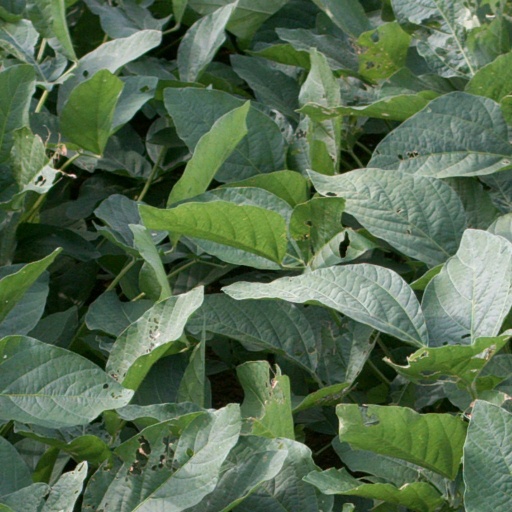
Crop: soybean